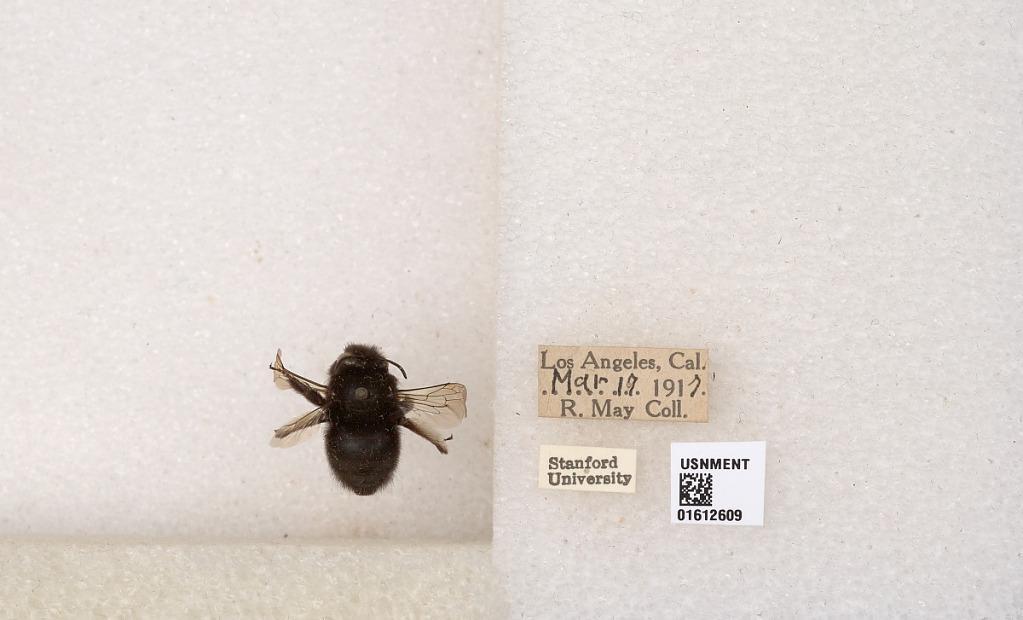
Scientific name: Xylocopa (Notoxylocopa) tabaniformis orpifex Smith
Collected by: R. May
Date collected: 1917-3-17
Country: United States
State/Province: California
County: Santa Clara
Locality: Stanford University
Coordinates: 37.4267, -122.17